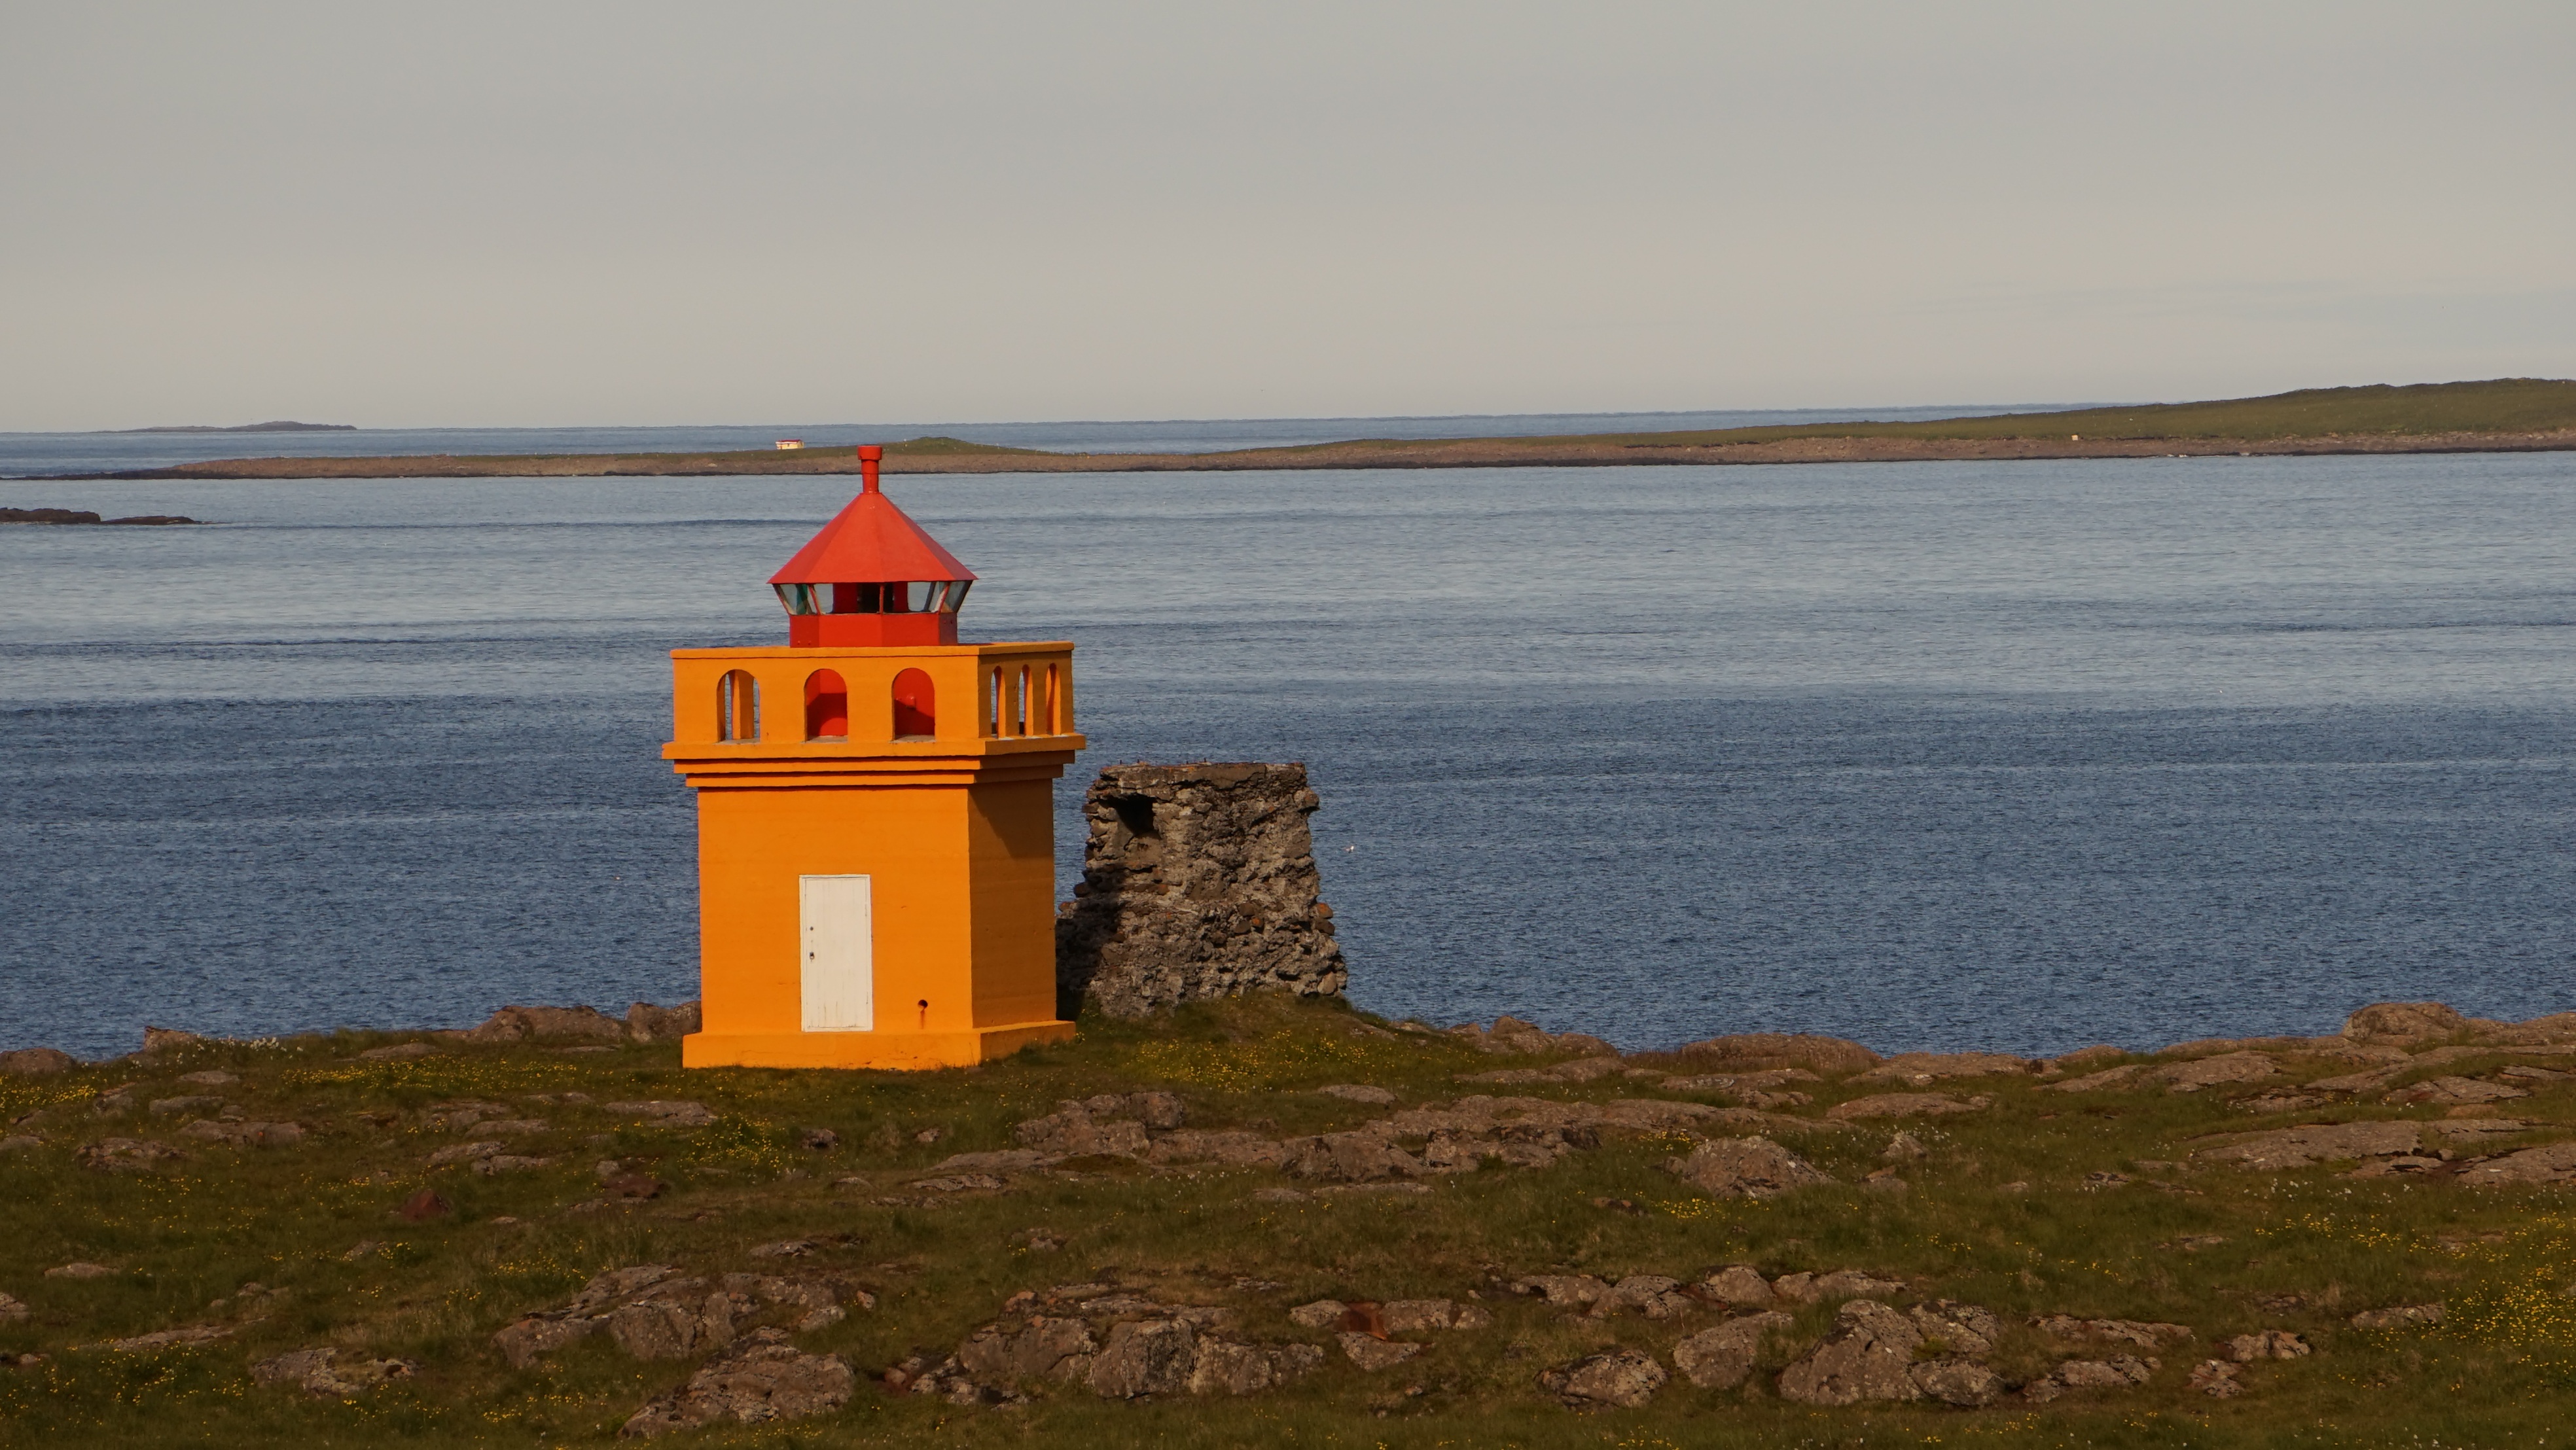
sea, coast, ocean, lighthouse, shore, tower, bay, iceland, colorful, yellow, loch